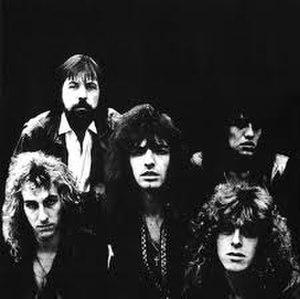
Rata Blanca est un groupe de heavy metal argentin, originaire de Bajo Flores, à Buenos Aires. Il est formé en 1986 par Walter Giardino et Gustavo Rowek. Par la suite, il intègre d'autres membres : Adrián Barilari, Danilo Moschen et Fernando Scarcella. Rata Blanca est considéré par la presse spécialisée et le public comme l'un des plus importants groupes de heavy metal en espagnol incorporant également des éléments de power metal et metal néo-classique, mêlant riffs et structure mélodique et harmonique de la musique classique.